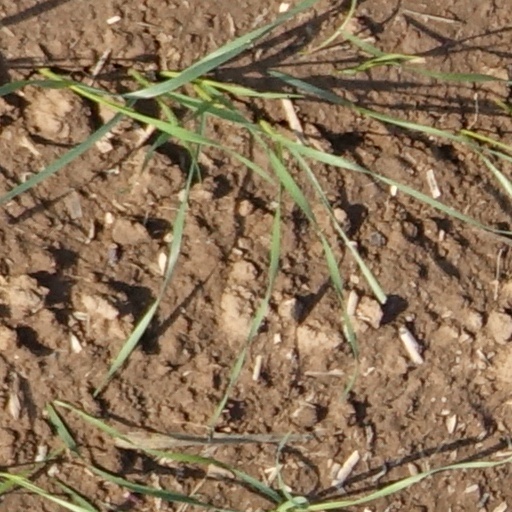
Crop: wheat